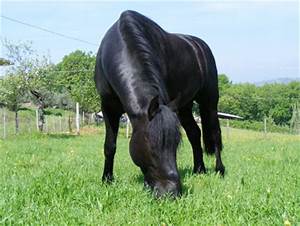
Label: cavallo